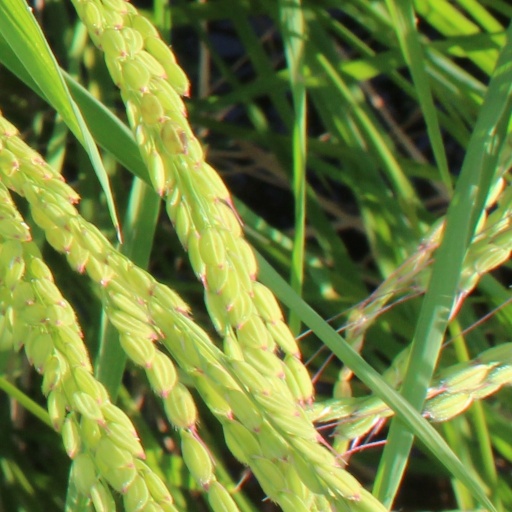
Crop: rice